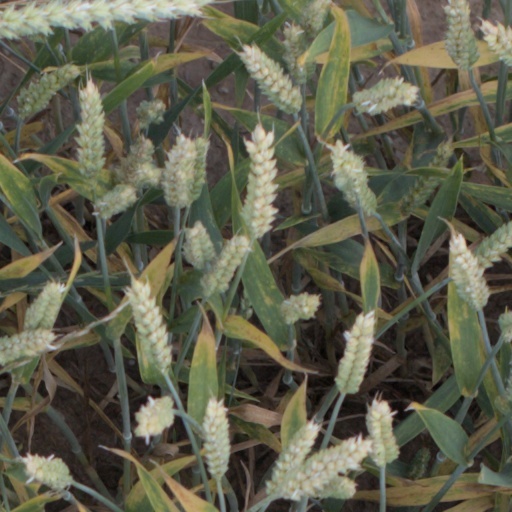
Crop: wheat